History of the African National Congress

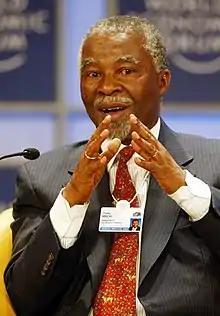
Thabo Mbeki at the World Economic Forum in 2002.

South Africa's first democratic elections were held between 26 and 29 April 1994. As widely expected, the ANC, running alongside its Tripartite Alliance partners, won comfortably, gaining 62.65% of the national vote and 252 of the 400 seats in the new National Assembly. It also won control of all nine provinces but two: the National Party, later reconstituted as the New National Party (NNP), narrowly won the Western Cape; and Inkatha, by then known as the Inkatha Freedom Party (IFP), won KwaZulu-Natal still more narrowly. The result in KwaZulu-Natal came to be known as "negotiated", in the infamous phrase of an electoral officer – despite allegations of foul play, the ANC opted to accept the IFP's victory, probably in order to avert further violence in the province. In line with the interim Constitution, the ANC formed a coalition Government of National Unity, intended to function as a transitional power-sharing mechanism. Mandela became South Africa's first black president and first democratically elected president, and Mbeki was his deputy. The National Party installed De Klerk as a second deputy president, having narrowly achieved the requisite 20% share of the national vote.